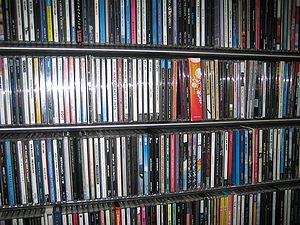
Cd
En større hyldesamling af cd'er
En cd er et optisk medie til lagring af musik, billeder, video og data.